Helloi

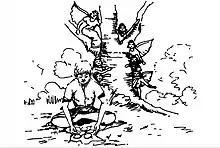
Seven Hellois peeping at a young man

A Helloi or Heloi is a female nature spirit in Meitei mythology, folklore and religion. Hellois are often depicted in the forms of beautiful young women. They are often associated with seduction of men. They are the most powerful among the female spirits. They can cause diseases.